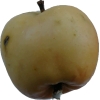
Label: Apple 14